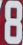
Number: 8